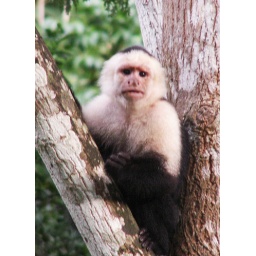
We got to see monkeys in the backyard of the house we stayed at every morning! It was so fun!